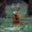
Label: deer